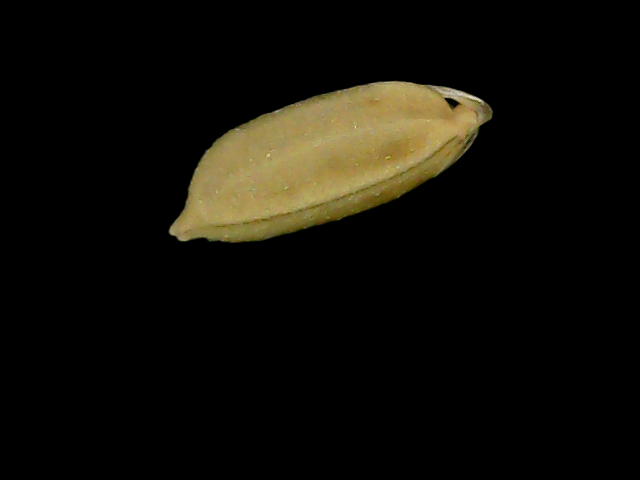
Rice variety: Bd76